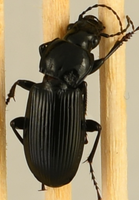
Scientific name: Pterostichus melanarius
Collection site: Steigerwaldt Land Services Site (STEI), plot STEI_002